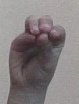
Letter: ha